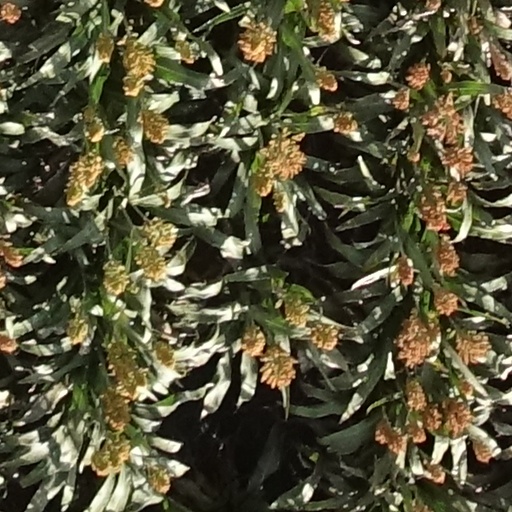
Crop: sorghum